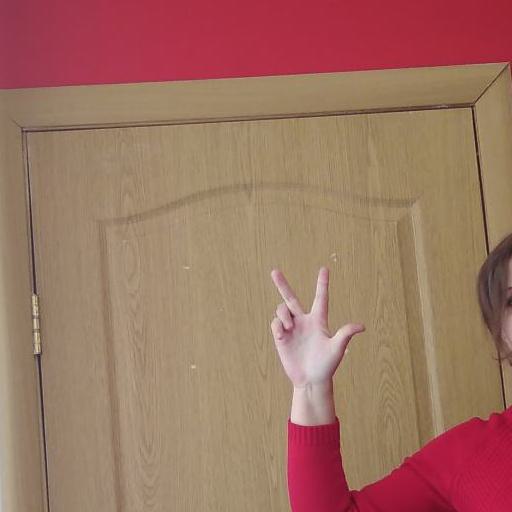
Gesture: three2